Ural Mountains

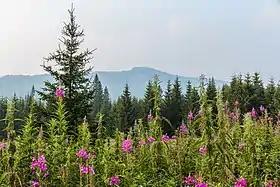
Ural Mountains in summer

By topography and other natural features, the Urals are divided, from north to south, into the Polar (or Arctic), Nether-Polar (or Sub-Arctic), Northern, Central and Southern parts.